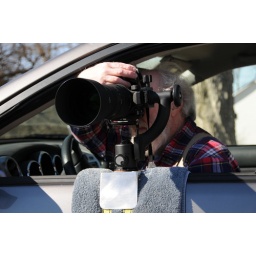
prototype window mount i fabricated,can use either ball swivel or gimball mount,ratcheting nylon straps wrap around door to secure.